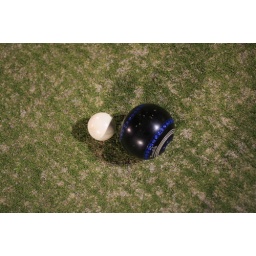
north of river meets south in an epic battle on the sandy greens of the north freo bowls club.